Kypria festival

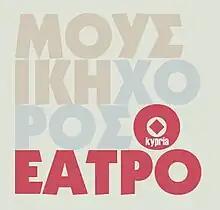
Kypria International of the arts in Cyprus

Kypria is an annual festival staged at various venues across Cyprus in September and October. It is organised by the Cyprus Ministry of Education and Culture. The festival brings to Cyprus some of the world's best artists in the fields of music, dance and performance art. Art and photography exhibitions, opera and ballet are included in a richly varied programme. The festival has been running since 1990 and is considered the premier cultural event of the year, with each new edition eagerly awaited.